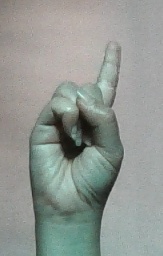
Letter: bb